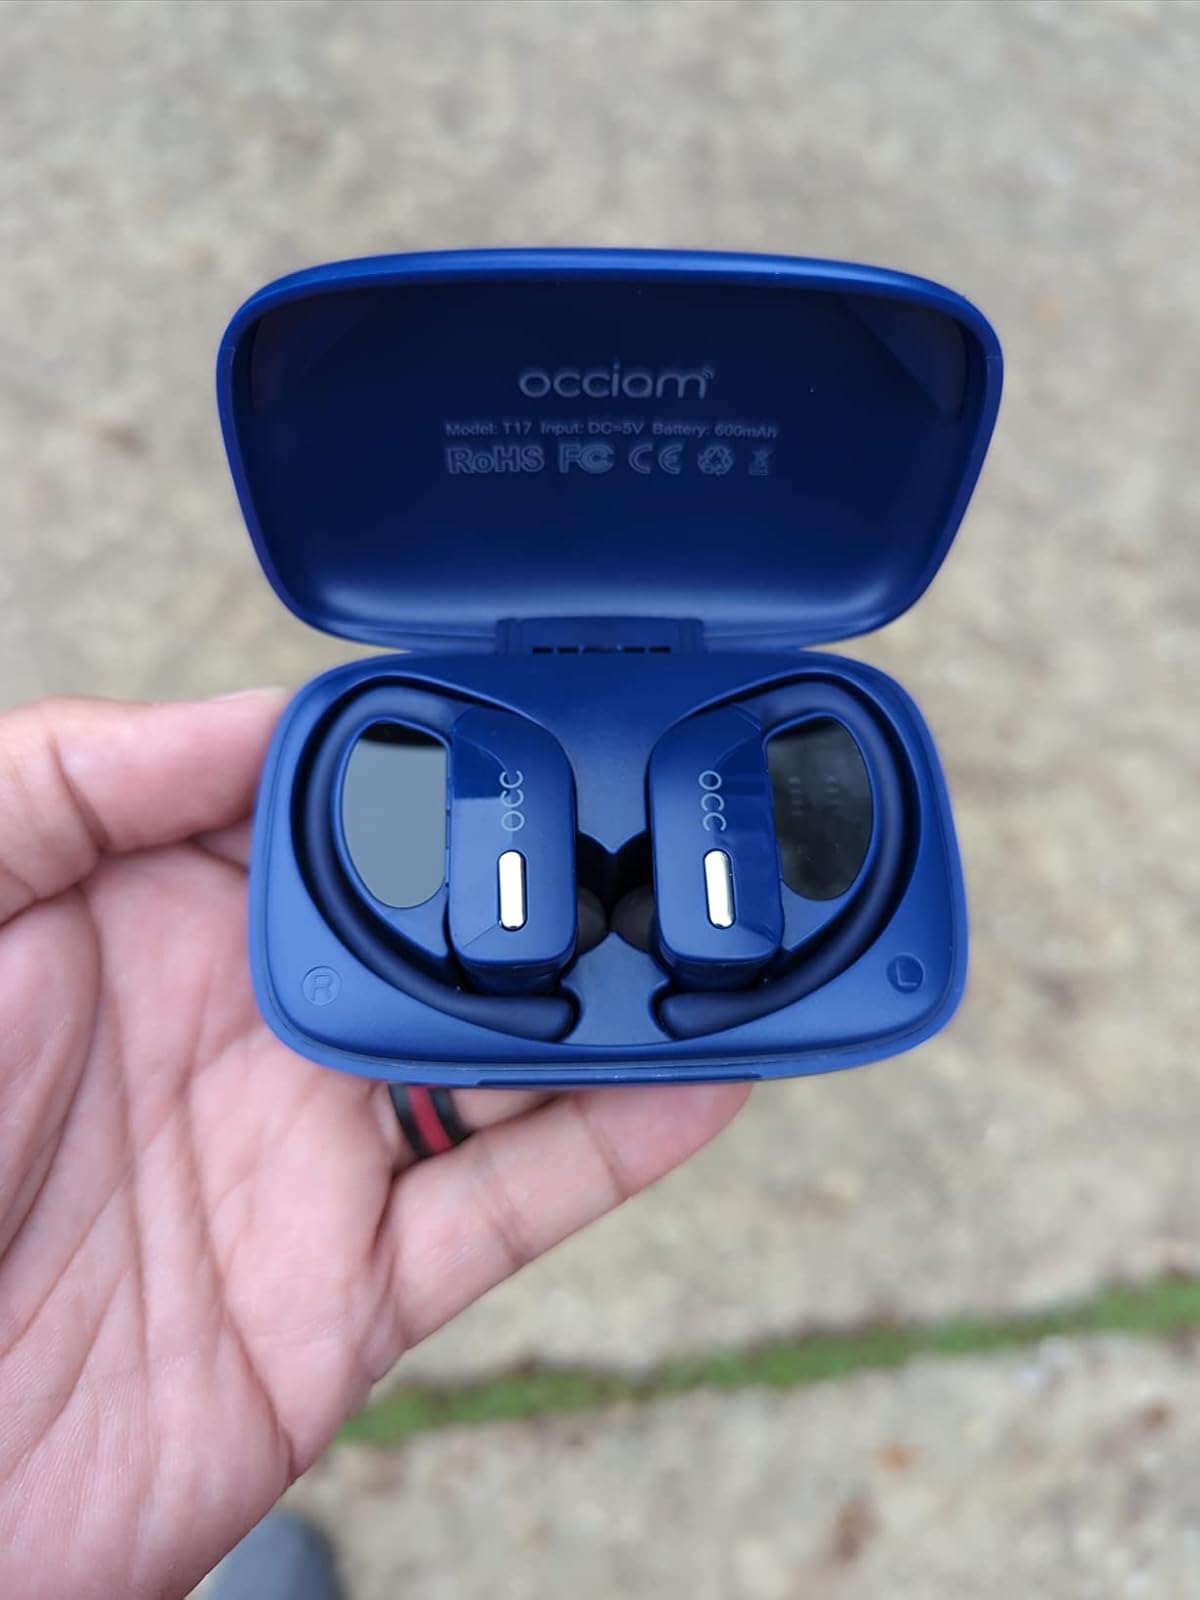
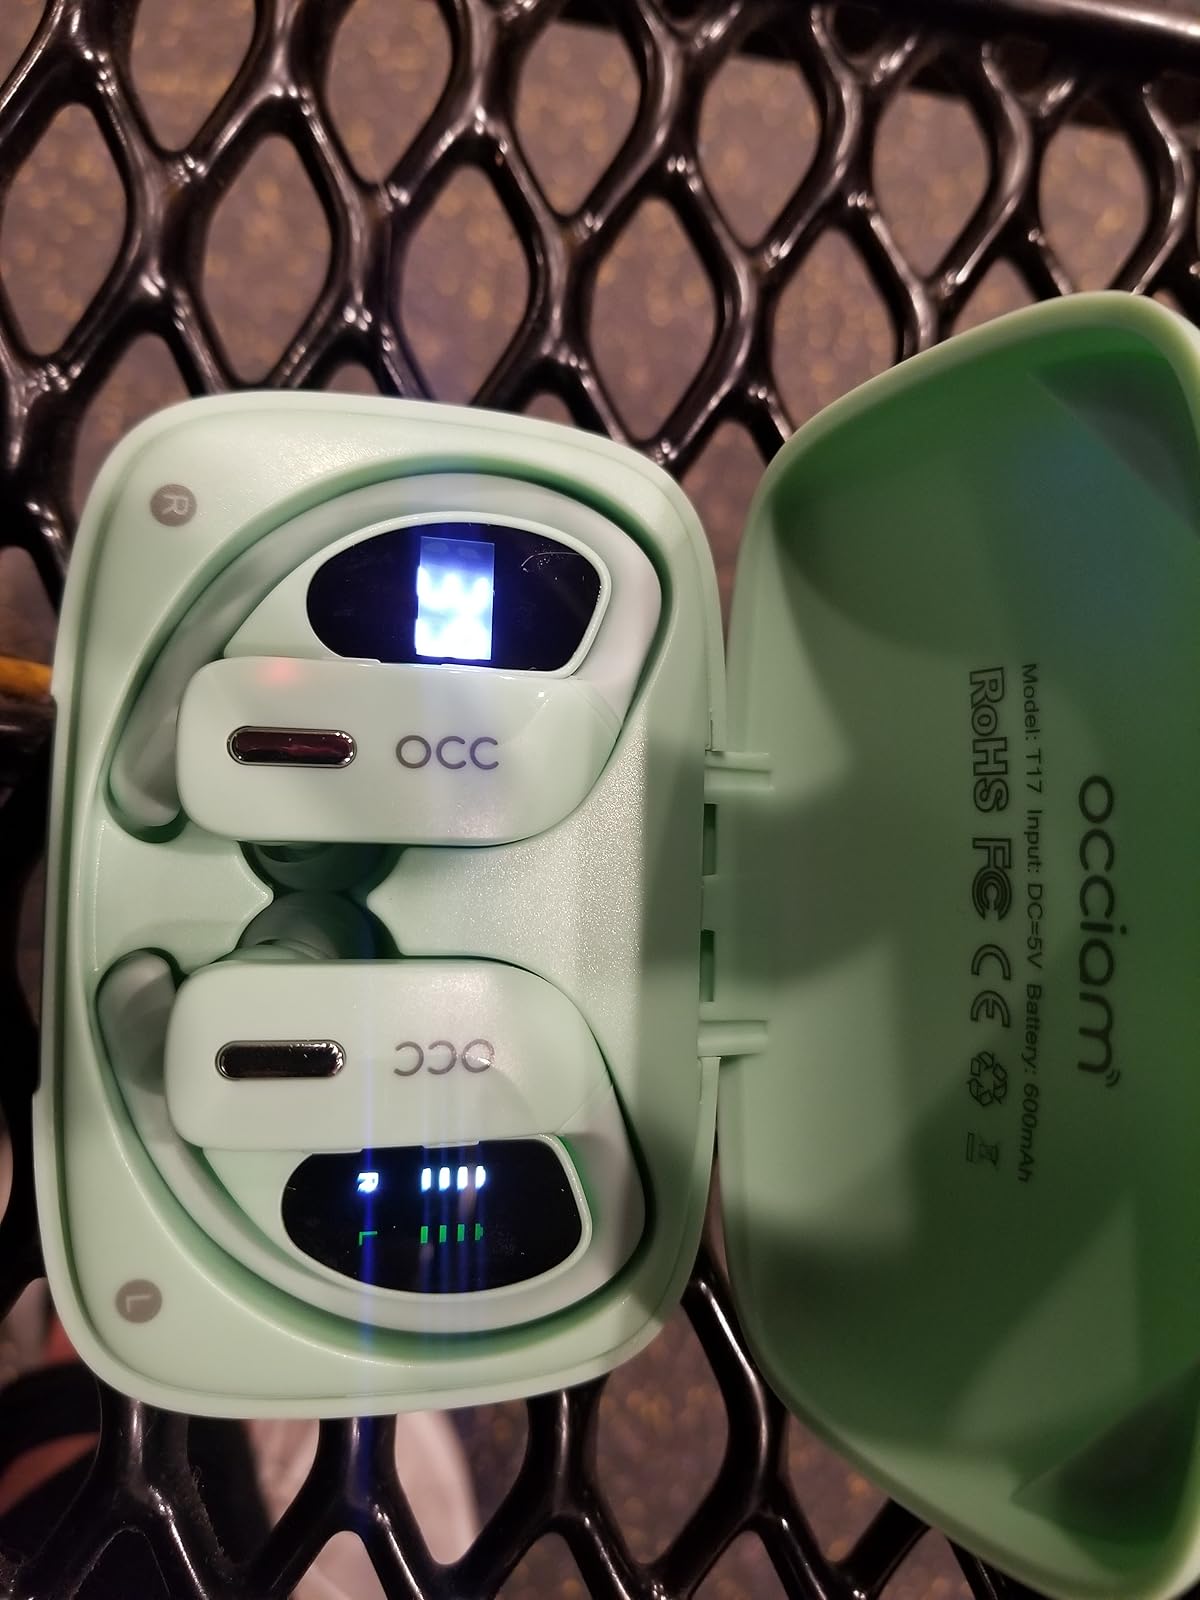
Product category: earbuds
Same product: no